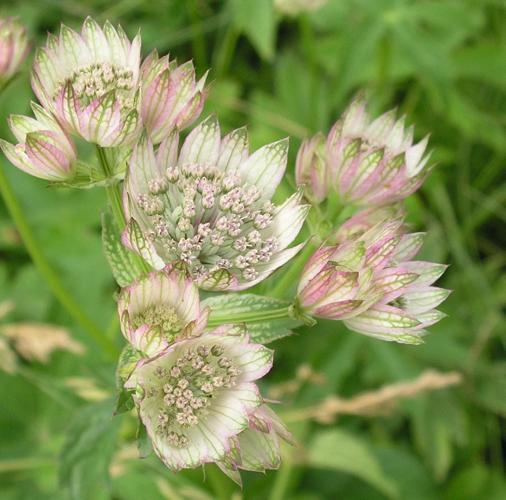
Label: great masterwort